Battle of Drepana

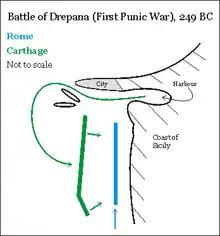

By dawn the Romans were close to Drepana but were experiencing problems. In the dark it had proved difficult to keep station. This was exacerbated by the recent incorporation of the 10,000 new oarsmen, who were not trained nor experienced at working with the existing crews. As a result, morning found the Roman ships spread out in a long, disorganised line. Pulcher's ship was towards the rear, possibly so he could discourage straggling. The Carthaginian commander, Adherbal, was taken completely by surprise when his lookouts reported the approach of the Romans. However, his ships were ready for sea, and he immediately ordered them to take on board the garrison as marines, and to follow him out to sea. The Roman fleet consisted of more than 120 ships; some sources give as many as 200. The Carthaginians had between 100 and 130 vessels. All of the warships, on both sides, were carrying full complements of marines.